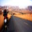
Label: road